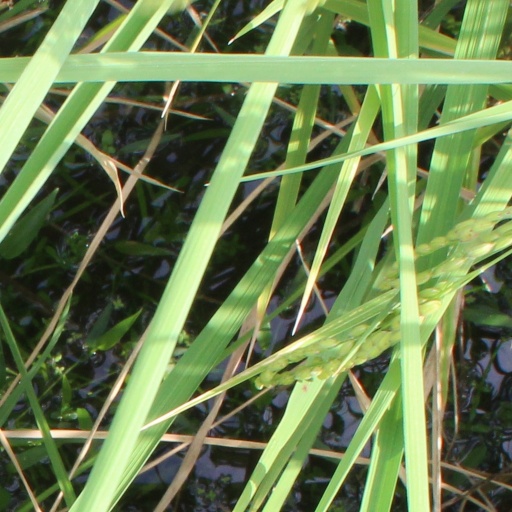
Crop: rice